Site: brandenburg
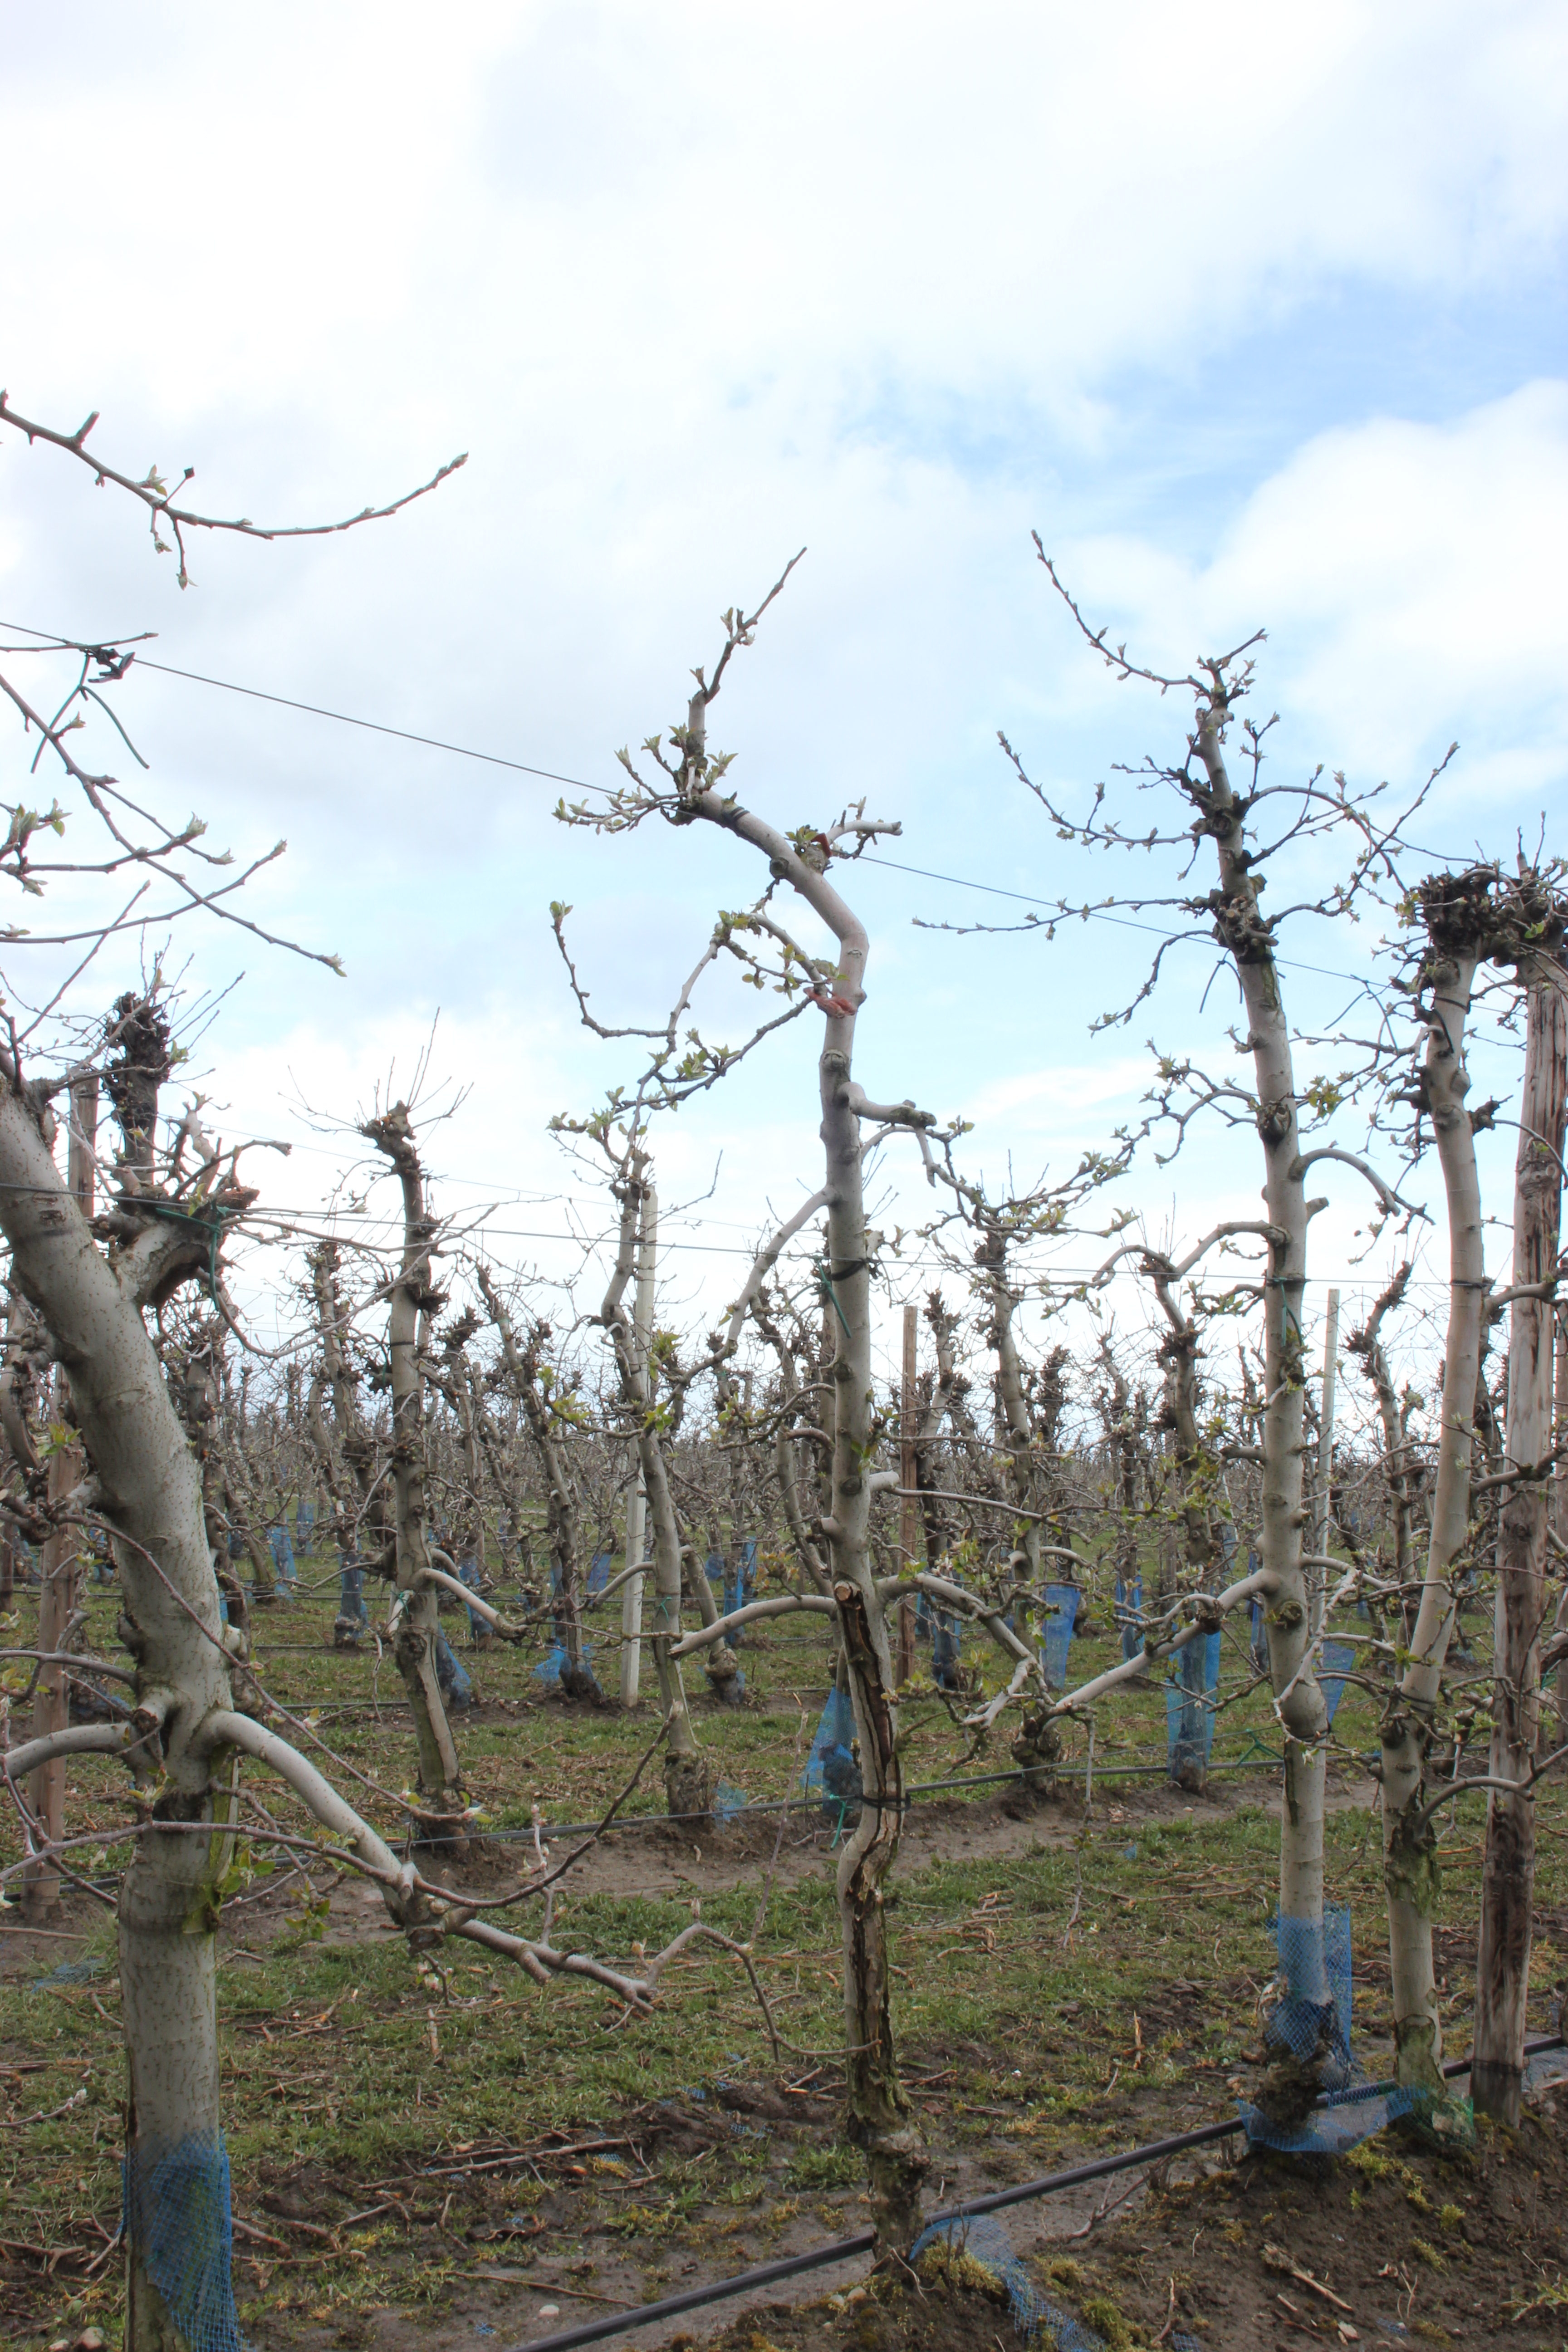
Growth stage (BBCH 55): Inflorescence emergence